Piton de la Fournaise

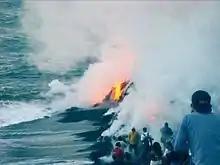
The erupting lava met the water of the Indian Ocean during the August 2004 eruption.

Piton de la Fournaise is a shield volcano on the eastern side of Réunion island, a French overseas department and region, in the Indian Ocean. It is currently one of the most active volcanoes in the world, along with Kīlauea in the Hawaiian Islands, Stromboli and Etna in Italy and Mount Erebus in Antarctica. A previous eruption began in August 2006 and ended in January 2007. The volcano erupted again in February 2007, on 21 September 2008, on 9 December 2010, which lasted for two days, and on 1 August 2015. The most recent eruption began on 15 September 2022. The volcano is located within Réunion National Park, a World Heritage Site.